Rodanthe, North Carolina

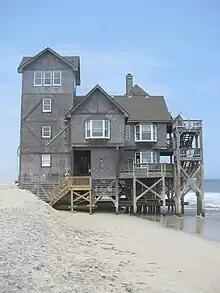
The rental house Serendipity, used in filming "Nights in Rodanthe"

In 2002, Nicholas Sparks published the book "Nights in Rodanthe", a romance novel about two visitors to Rodanthe. George C. Wolfe directed a film adaptation of the same name, which was partially filmed in the town of Rodanthe and entirely filmed in eastern North Carolina – including Cape Hatteras, Southport and Wilmington. The movie was released on September 26, 2008. Several Rodanthe landmarks such as the Rodanthe Pier were used during filming. During film production, one of the rental houses, "Serendipity", the northeasternmost house in Rodanthe, was transformed into the fictional "Inn at Rodanthe". In November 2009, the house was damaged and declared a public nuisance by Dare County after a nor'easter storm. The house was saved from demolition by a private businessman, Ben Huss, a bail bondsman, from Newton, North Carolina. Threatened by erosion, the house was moved less than one mile south. The interior and exterior of the property were meticulously renovated to replicate the house presented in the film. Now a vacation rental, the Inn at Rodanthe has become a popular Outer Banks attraction and is booked year-round.